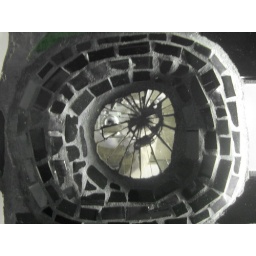
the mirror in the bathroom